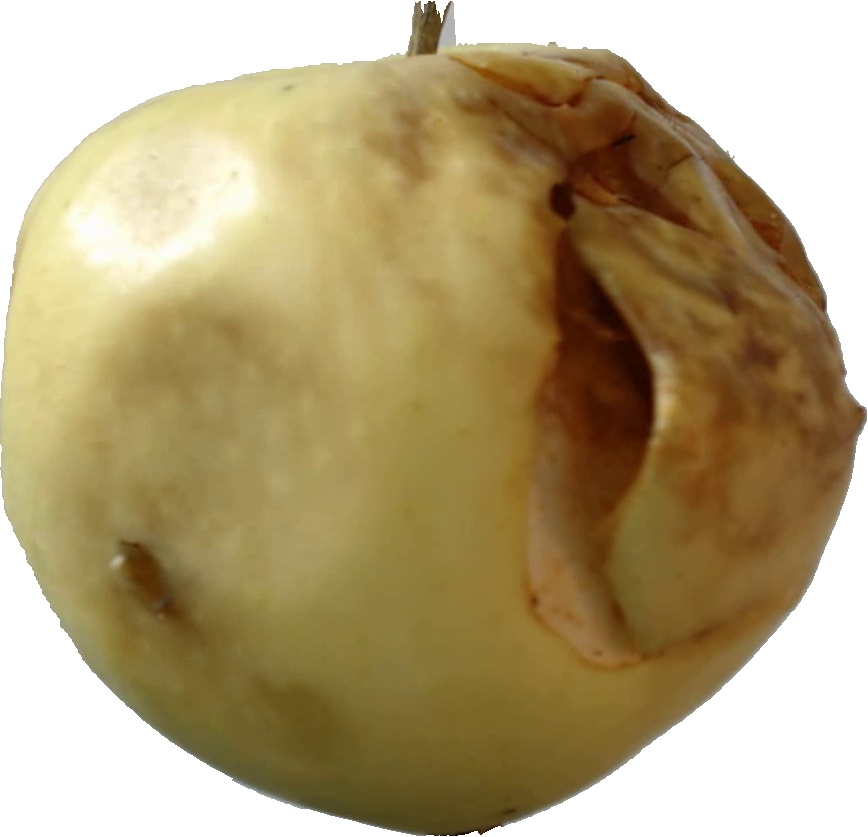
Label: apple_hit_1